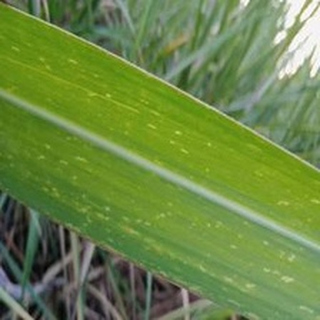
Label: sugarcane_mosaic